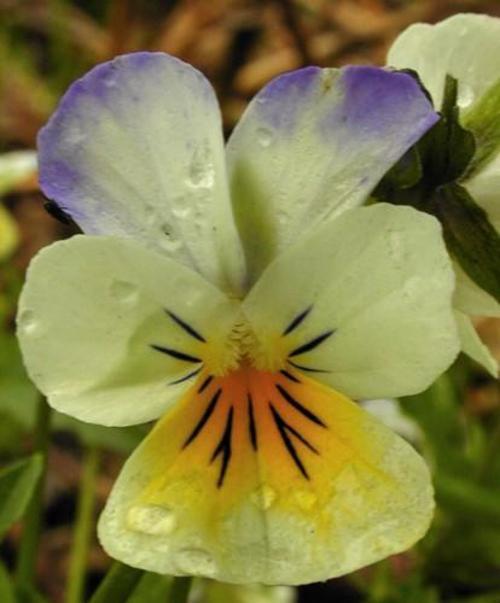
Label: wild pansy